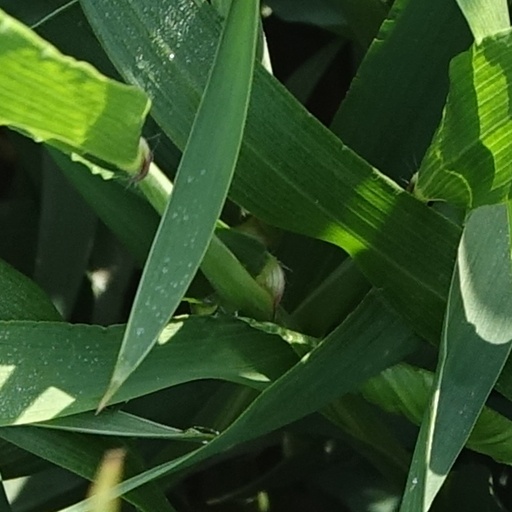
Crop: wheat